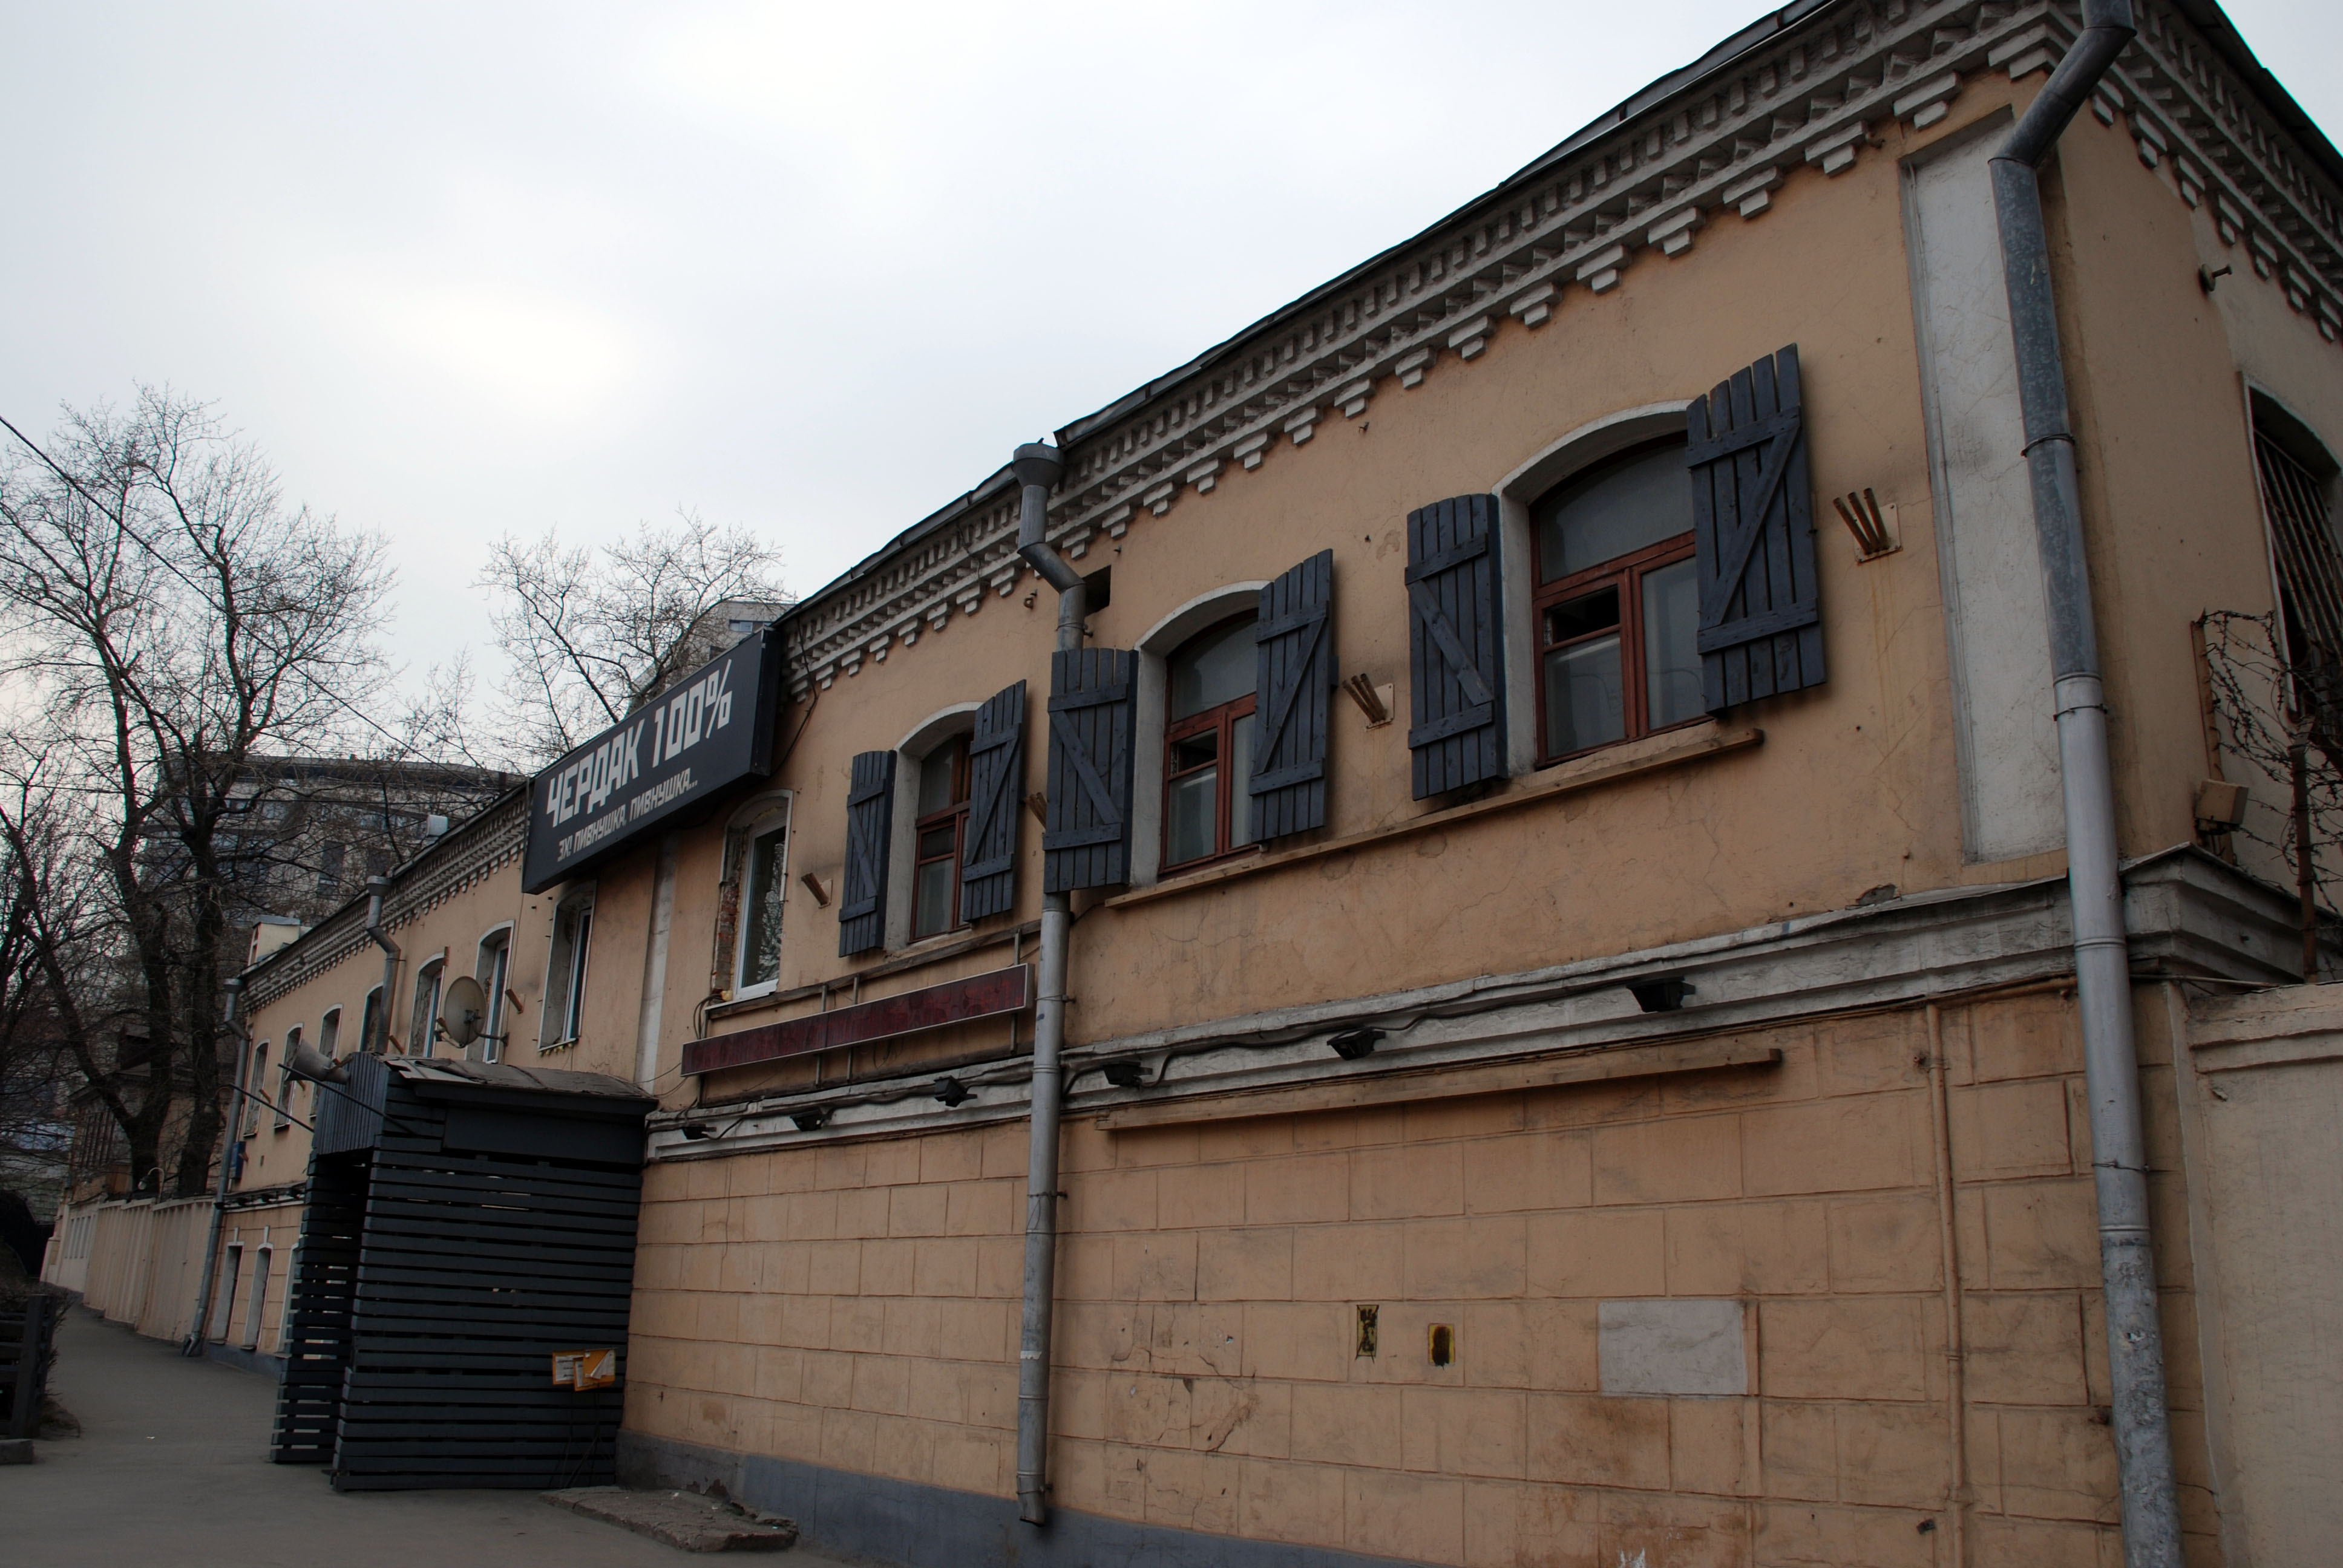
architecture, wood, road, street, house, town, building, city, home, wall, cityscape, facade, property, nikon, moscow, russia, d80, cityscapes, moskau, moscou, neighbourhood, urban area, residential area, human settlement